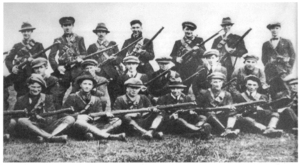
L'Armée républicaine irlandaise est le nom porté, depuis le début du XXᵉ siècle, par plusieurs organisations paramilitaires luttant par les armes contre la présence britannique en Irlande du Nord. Les différents groupes se référent à eux comme Óglaigh na hÉireann.